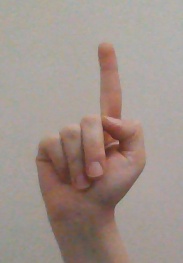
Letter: bb